Sherman's fox squirrel

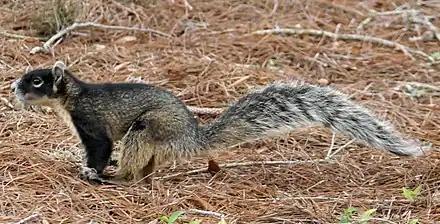

As is stated in a 2017 report by the Florida Fish and Wildlife Commission: "New analysis in 2014 and 2015 determined that the Sherman’s fox squirrel is not genetically distinct from other fox squirrels in north and central Florida making it appropriate to group all fox squirrels north of the Caloosahatchee River as Southern fox squirrels ("Sciurus niger niger")." The Florida Fish and Wildlife Conservation Commission (FWC) specifically states that "The southern fox squirrel, previously classified as Sherman's fox squirrel, is a large rodent member of the Family Sciuridae." A 2017 FWC report states, “they ["S. n. niger" and "S. n. shermani"] may still deserve recognition as separate management units, based on morphological variations.”